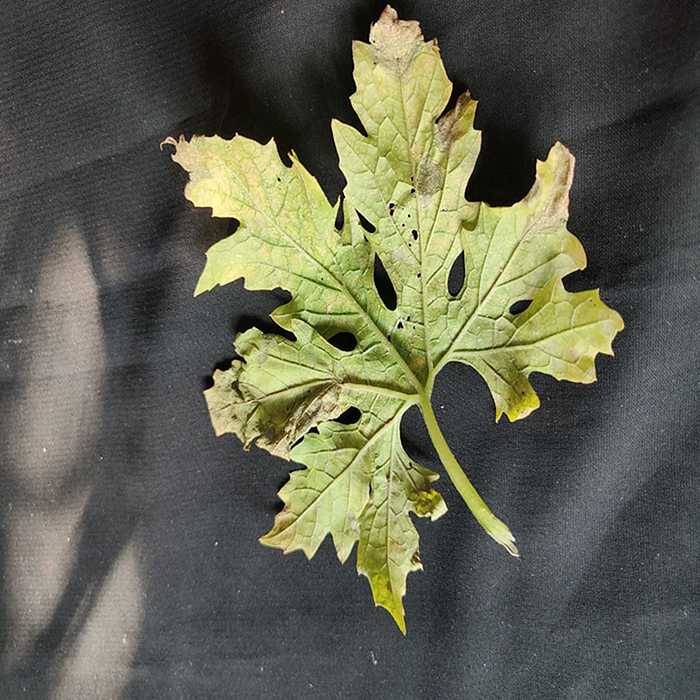
Plant: Bitter Gourd
Label: Fusarium wilt